Juan Felipe Herrera

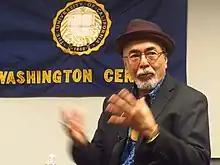
Juan Felipe Herrera at the University of California, Washington Center, April 24, 2017

After being named California’s Poet Laureate by Governor Jerry Brown in 2012, Herrera created the i-Promise Joanna/Yo te Prometo Joanna Project, an anti-bullying poetry project. Joanna was an elementary school girl who was bullied and killed in an afterschool fight. The first half asks students to send in poems about the effects of bullying. The second half of the project is to take action in preventing bullying. He hopes to collect the poems and publish it as a book in the future.